Commanding Right and Forbidding Wrong in Islamic Thought

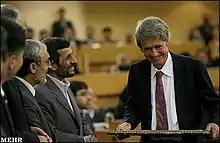
Cook receiving the Farabi International Award in 2008, Mahmoud Ahmadinejad presiding

The book has been reviewed by Donna Robinson Divine and Ulrike Freitag.